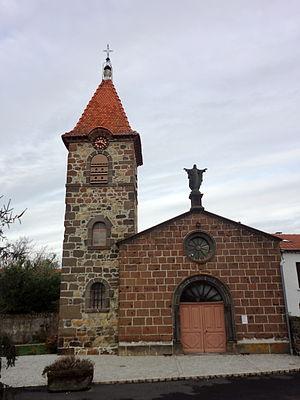
La Chomette est une commune française située dans le département de la Haute-Loire en région Auvergne-Rhône-Alpes.